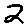
Label: 2